McLeod's Daughters (film)

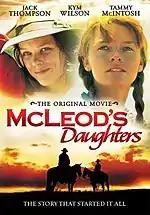
The Region 1 DVD.

The first ever release was included in the season one boxset in Australia. It was also included in the U.S. season one boxset, released by Koch Entertainment (now E1 Entertainment). On 8 December 2009, E1 Entertainment released the movie separate on region 1 with extras including: the first two episodes of season one. Also released on Region 2 in Germany under the title "McLeod's Töchter".